Janet Jackson

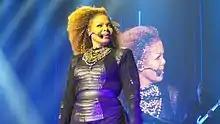
Jackson performing during the 2015–16 Unbreakable Tour

Jackson signed with Island Records after her contract with Virgin was fulfilled. She interrupted plans for touring and began recording with various producers, including Rodney "Darkchild" Jerkins, Tricky Stewart, and Stargate. Her tenth studio album, "Discipline", was released in February 2008, opening at number one. Despite radio blacklisting, the album's first single "Feedback" peaked at number nineteen on the Hot 100 and nine on Pop Songs, her highest-charting single since "Someone to Call My Lover".